Book fairs in South Africa

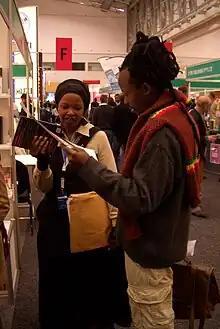
Visitors at the 2008 Cape Town Book Fair

Co-hosted by Khanya College and Wits University in Gauteng, the Jozi Book Fair was launched in 2009. According to the fair's director, Maria Van Driel, its objective is to create readers and to identify writers. To broaden its reach, the fair is open to the public for free. The educational and cultural festival encourages publishers, non-governmental organisations (NGOs), readers, writers, artists and the public to take part as exhibitors and hosts.